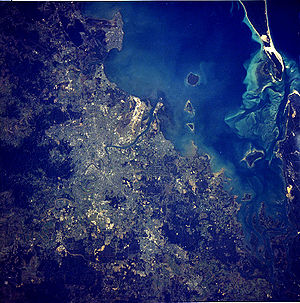
Brisbane / Geografi
Satellitfoto af Brisbane metropolområdet
Brisbane er hovedby, største by i den australske delstat Queensland og den tredjestørste by i Australien. Brisbanes metropolområde har en befolkning på 2,3 millioner og hele den sammenvoksning af byområder, der ligger i det sydøstlige Queensland centreret omkring Brisbane, tæller mere end 3,4 millioner indbyggere. Brisbanes centrale forretningsdistrikt ligger på nordsiden af en af floden Brisbane Rivers mange bugtninger, omkring 10 km fra udmundingen i Moreton Bay. Det er samme sted, som den oprindelige europæiske bosættelse lå. Metropolområdet strækker sig i alle retninger på flodsletten fra Moreton Bay i øst til bjergkæden Great Dividing Range i vest. Byen er opdelt i flere lokalregeringsområder. City of Brisbane dækker den centrale del af byen og er Australiens mest befolkningsrige lokalregering.